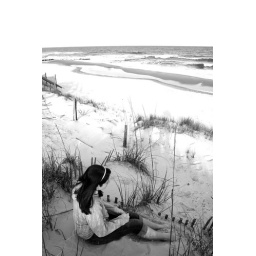
its not cut off at the top, but the sky above where the water ends is white.